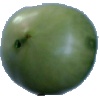
Label: Tomato not Ripened 1